Kenkoku University

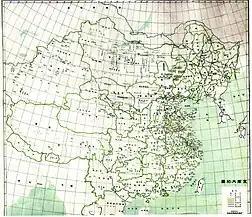
1938 Japanese map of East Asia and Soviet Union.

Kanto-kun invaded Manchuria on 18 September 1931, immediately following the Mukden Incident. At the war's end in February 1932, the Japanese established the puppet state of Manchukuo. Because sheared off from China by the Kanto-kun in March 1932 and declared an independent country, Manchukuo existed as a client state of Japan on the margins of the international order, recognized by a handful of nations. A pro-Japanese government was installed one year later with Puyi, the last Qing emperor, serving first as nominal regent, and later as the first emperor. Restoration of Puyi to the throne of his Manchu ancestors provided one such symbol, and emphasized Japan's stance in favor of tradition over communism and republicanism, and had tremendous propaganda value.